The Dargonesti

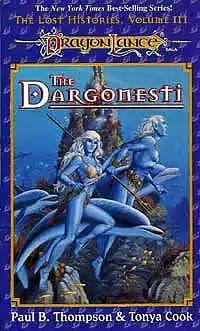
First edition cover

The Dargonesti is a fantasy novel set in the Dragonlance campaign series and is part of the Lost Histories.